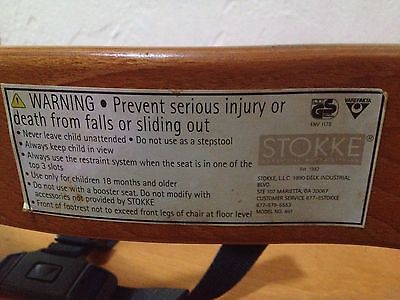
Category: chair